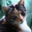
Label: cat